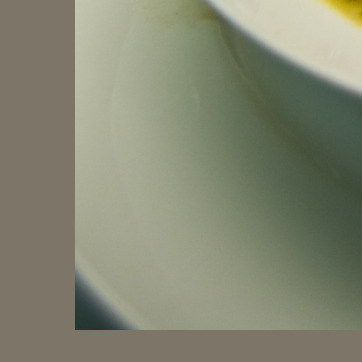
Material: ceramic